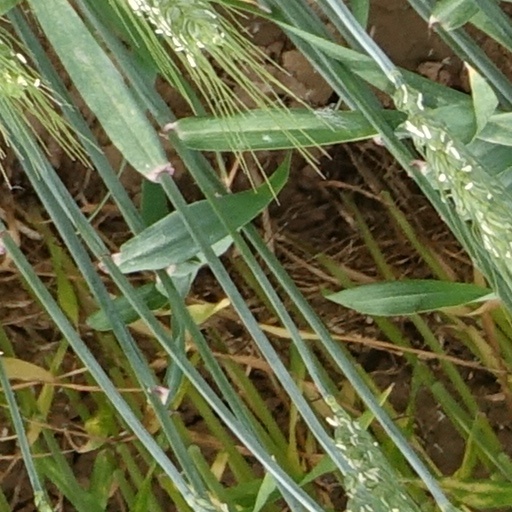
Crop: wheat